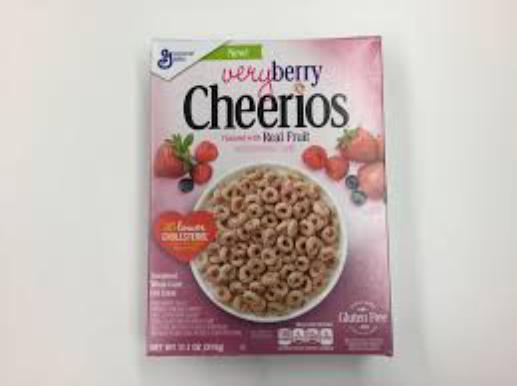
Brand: Berry Burst Cheerios
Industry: Food